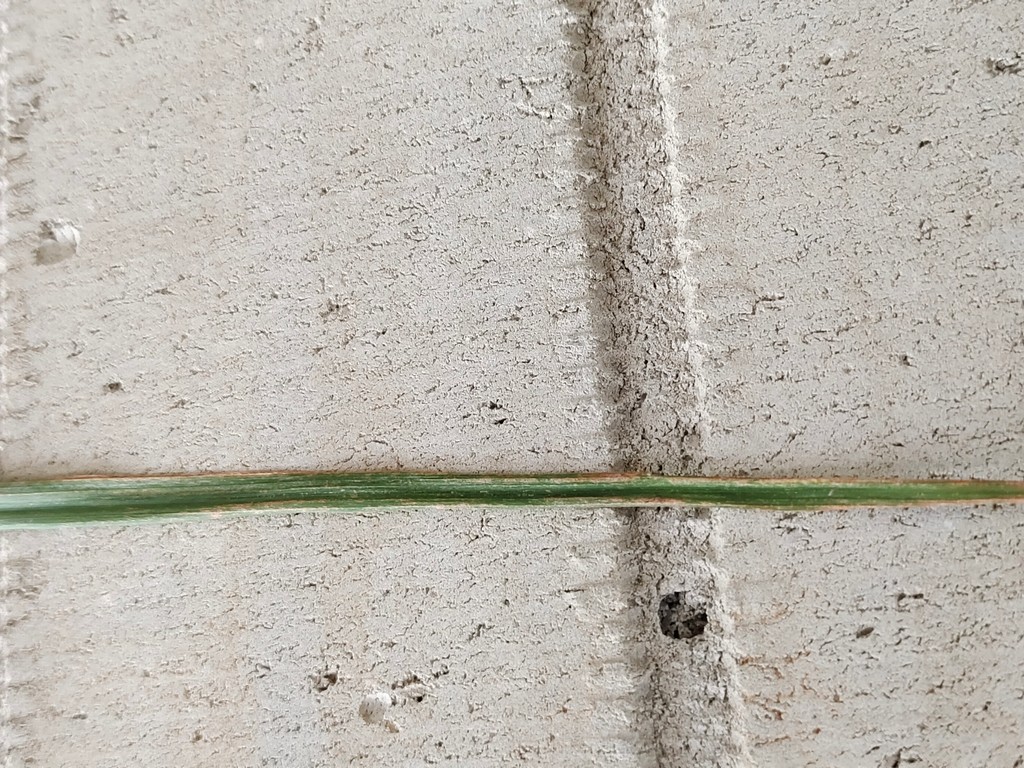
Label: Unhealthy